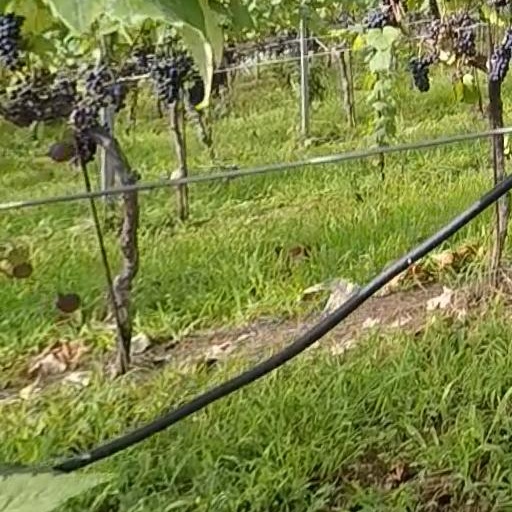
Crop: grape